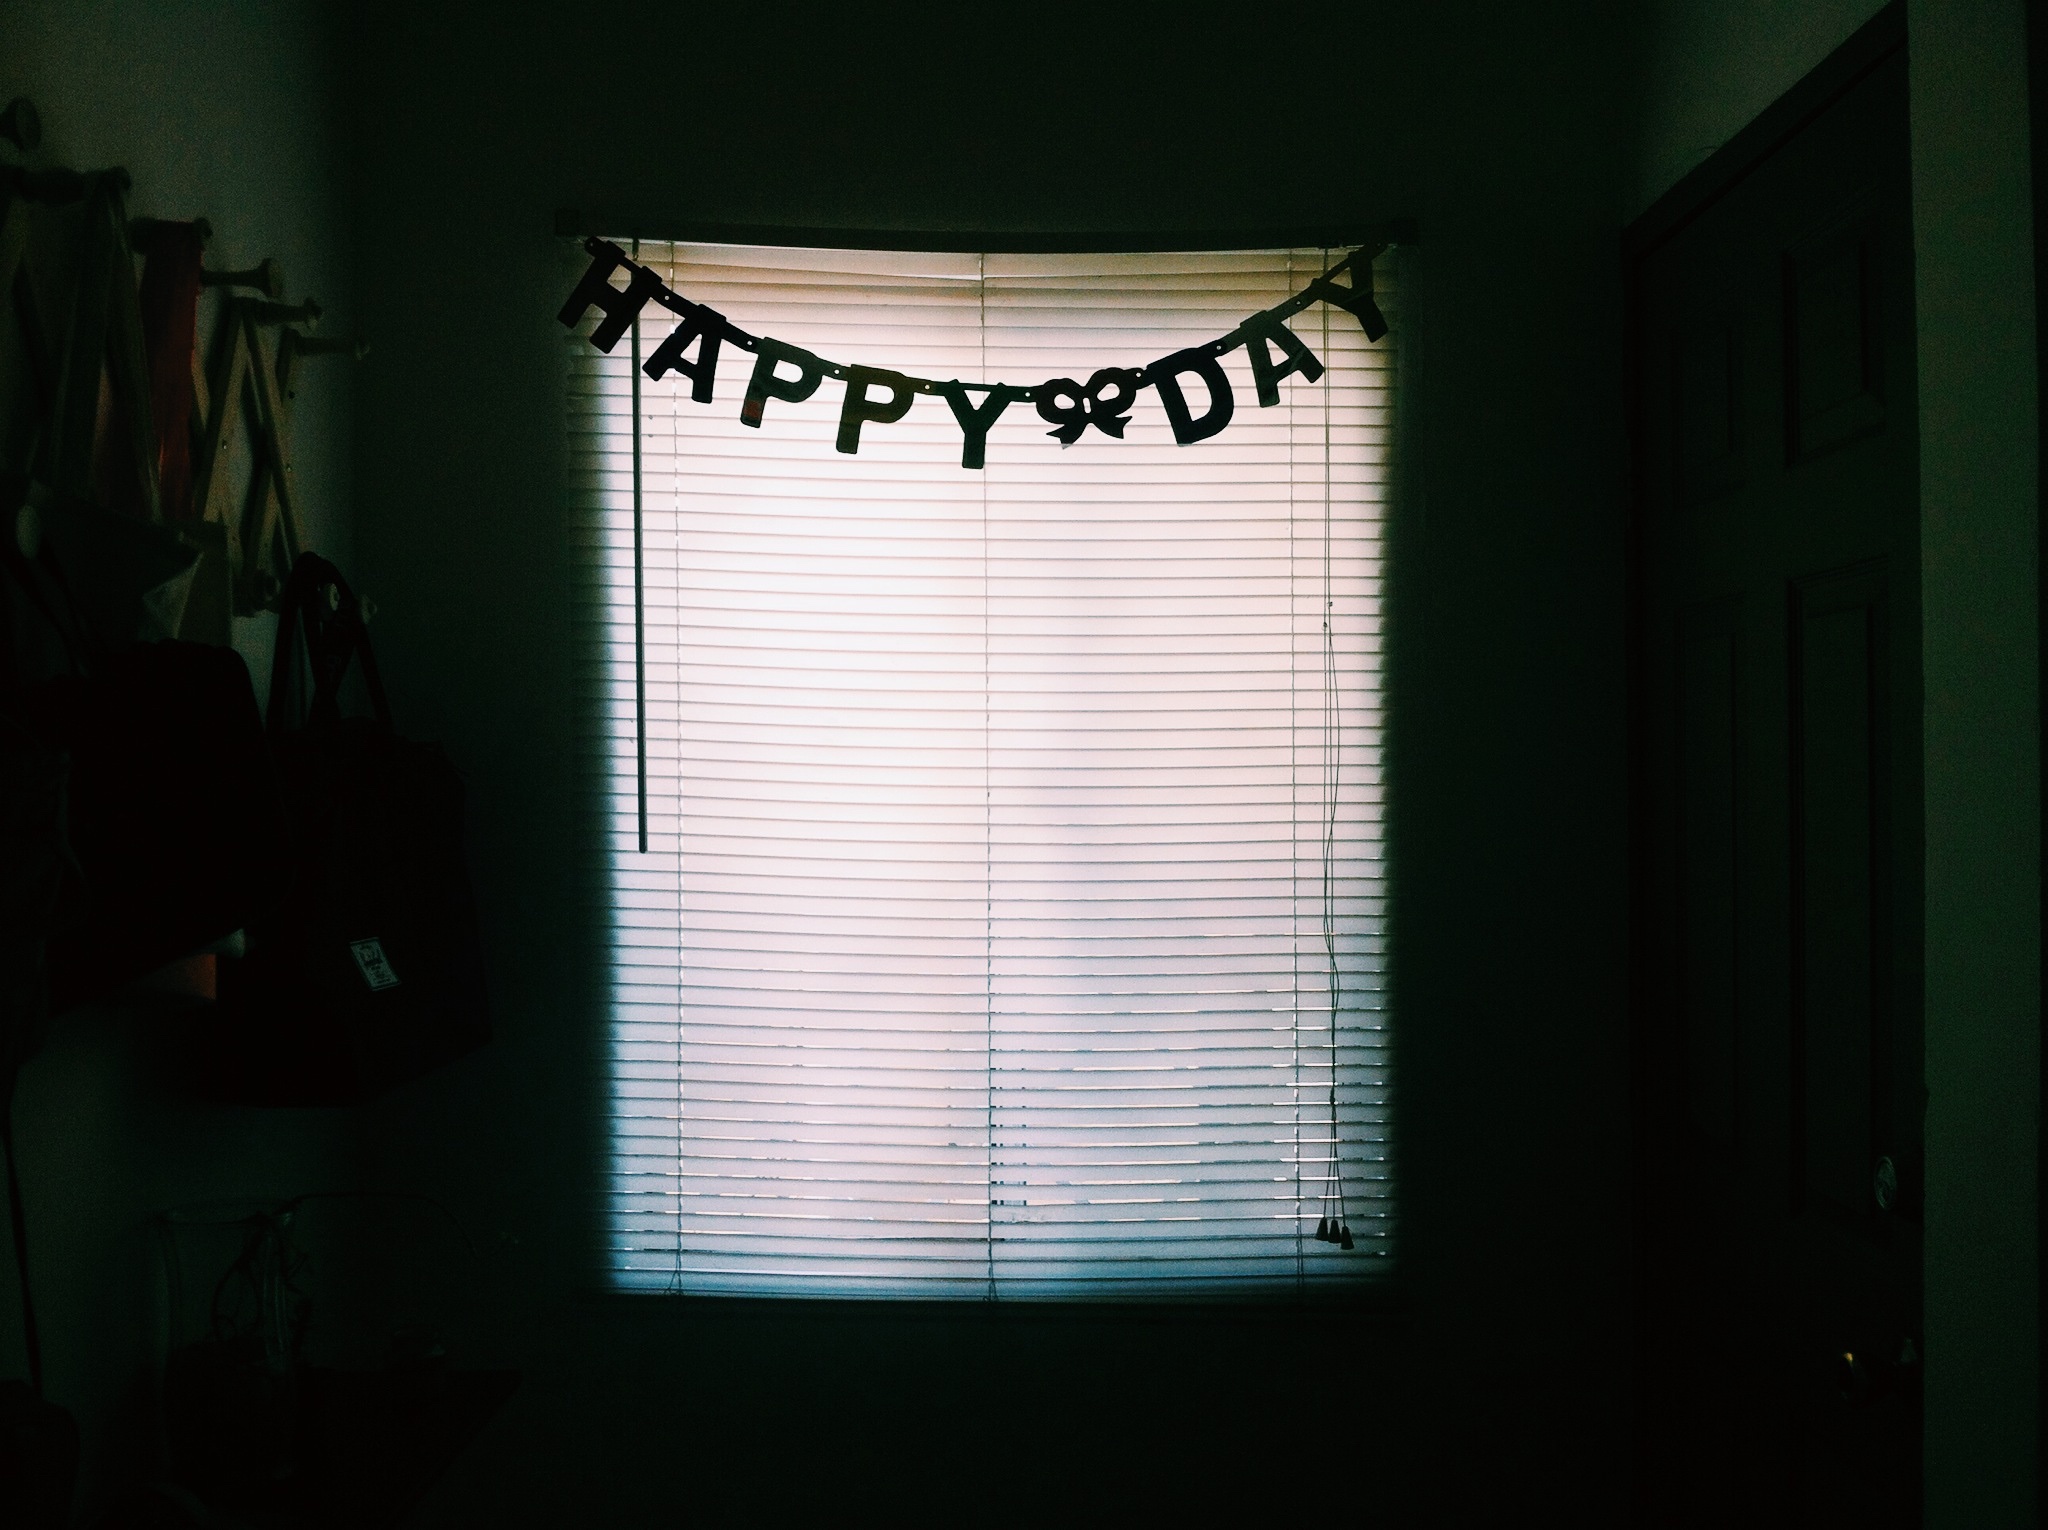
light, window, green, curtain, lighting, decor, interior design, window blind, picture frame, shape, window covering, display device, window treatment